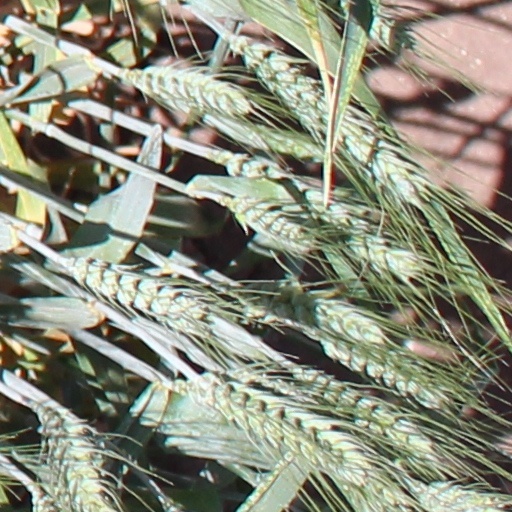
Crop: wheat